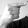
ASL letter: G